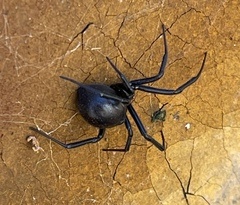
Species: Lactrodectus_hesperus